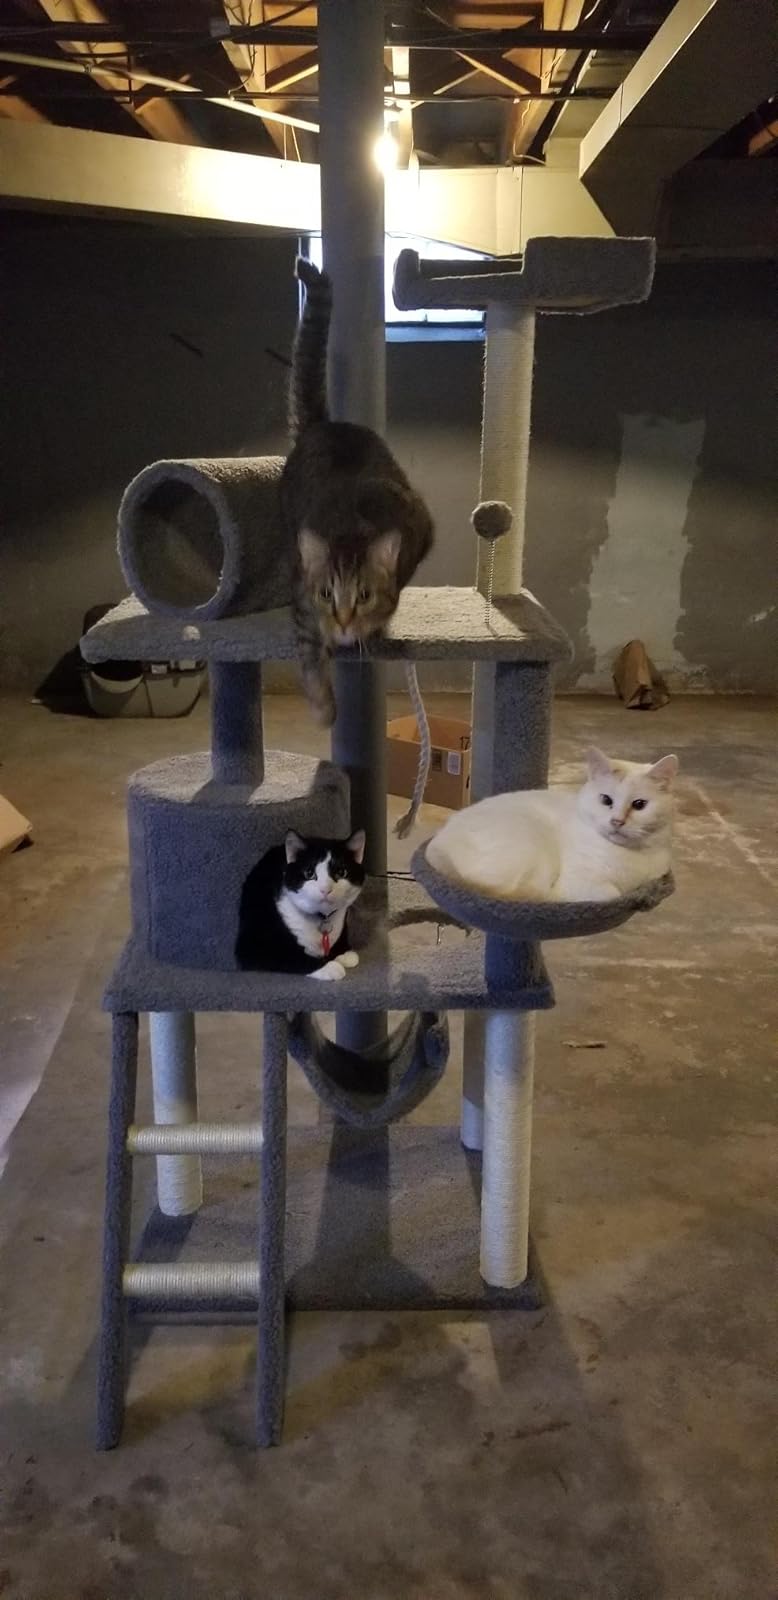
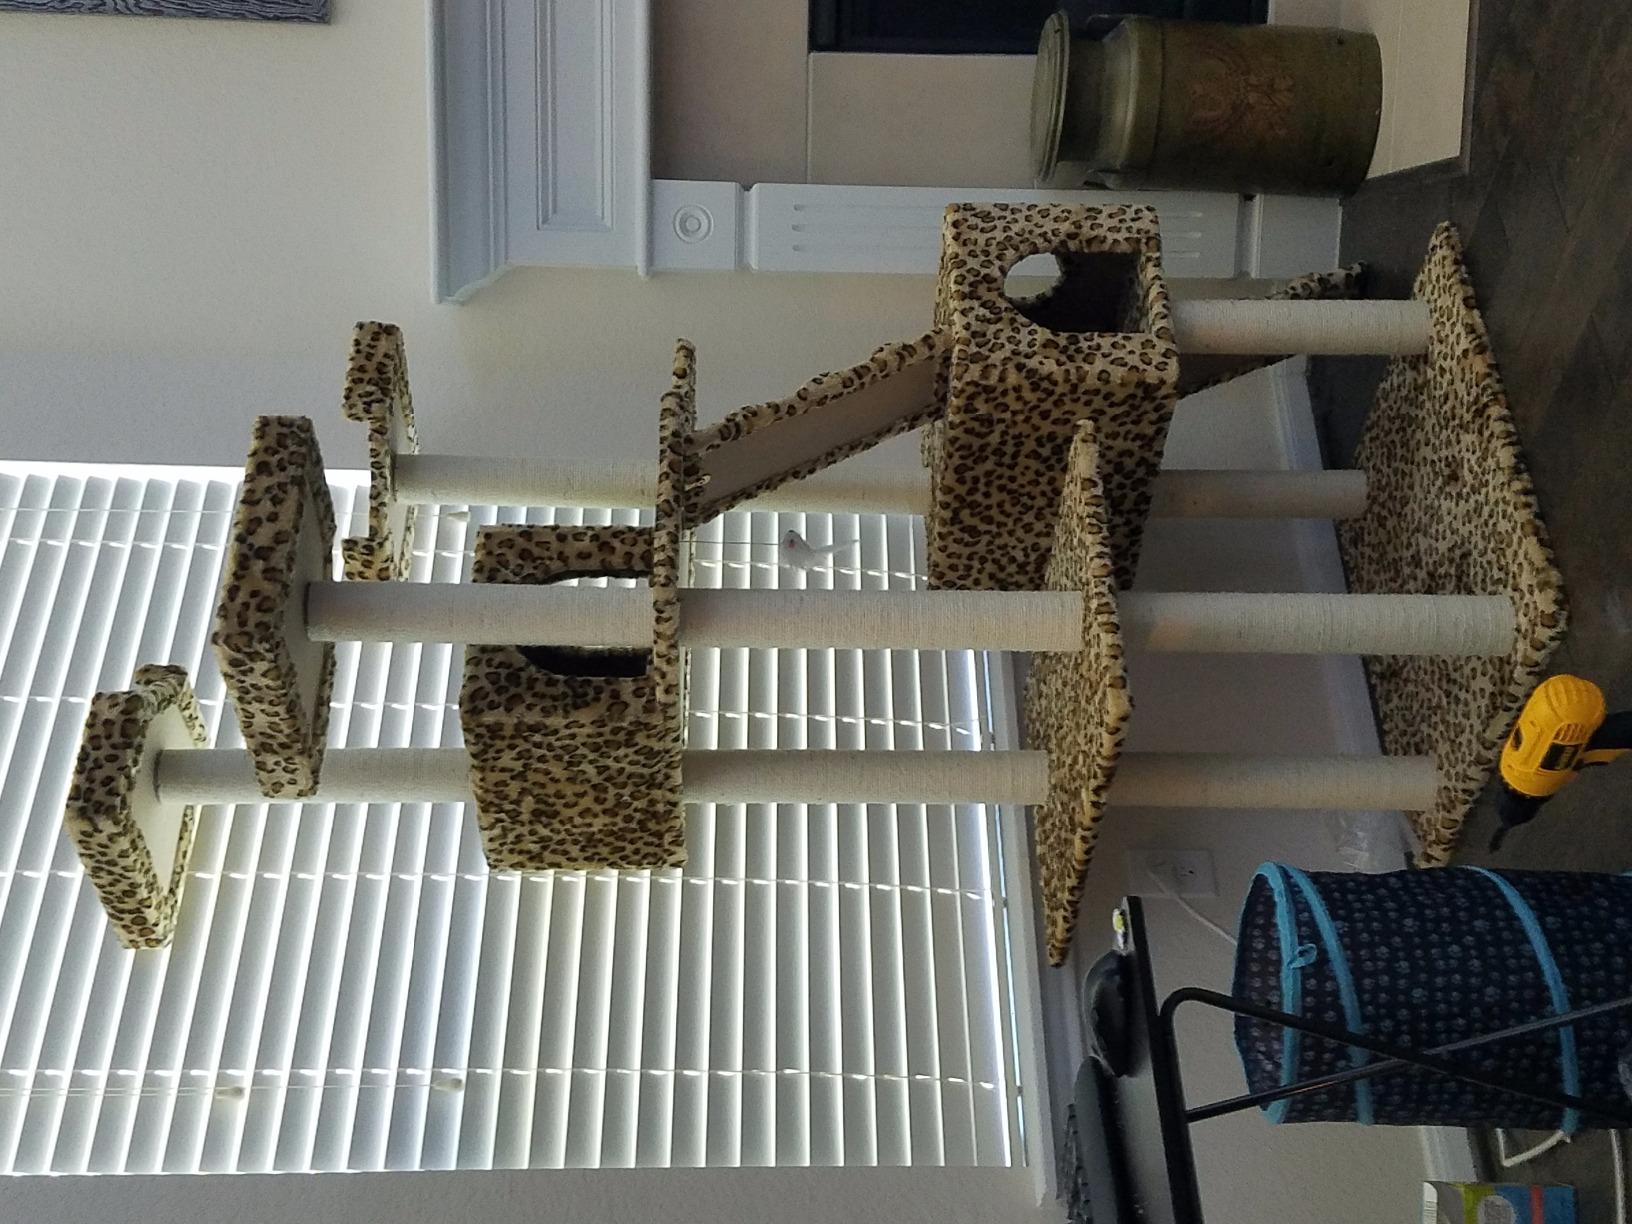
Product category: items_cat tree
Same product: no